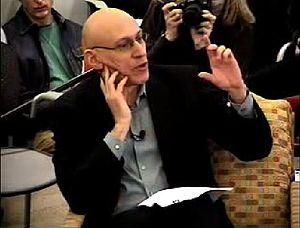
David Shields, né le 22 juillet 1956 à Los Angeles en Californie, est un écrivain américain.